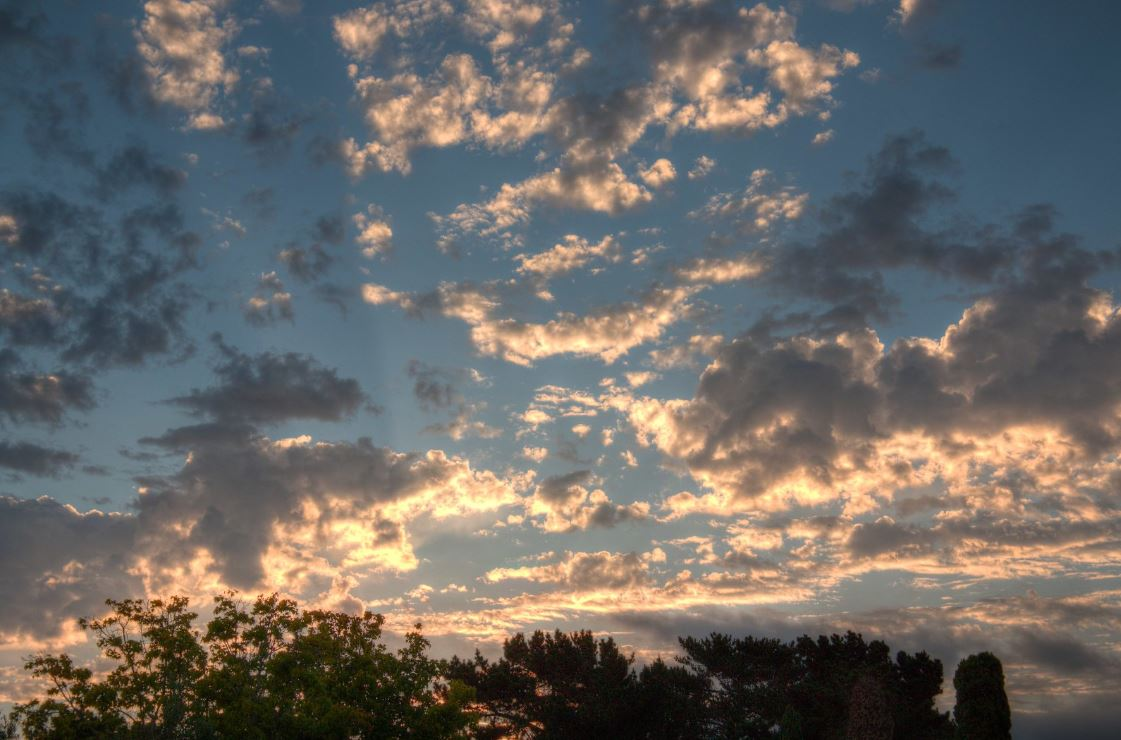
Fire: no
Smoke: no